Orange Goblin

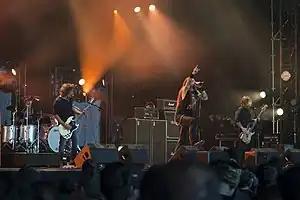
Orange Goblin at Hellfest 2018

Orange Goblin are an English stoner metal band from London. Formed in 1995, the band's lineup currently consists of singer Ben Ward, guitarist Joe Hoare, drummer Chris Turner, and bassist Harry Armstrong. Their most recent album "Science, Not Fiction" was released in July 2024.